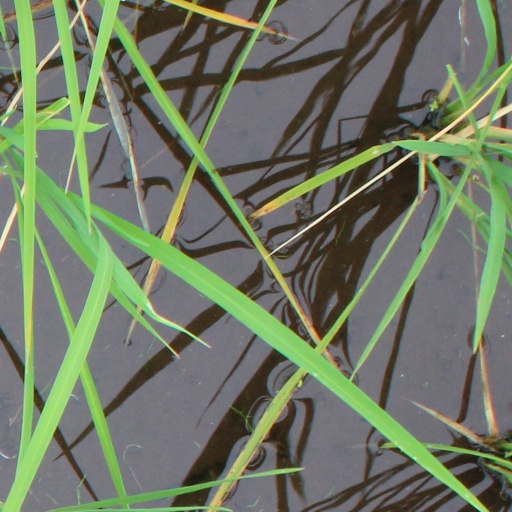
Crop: rice